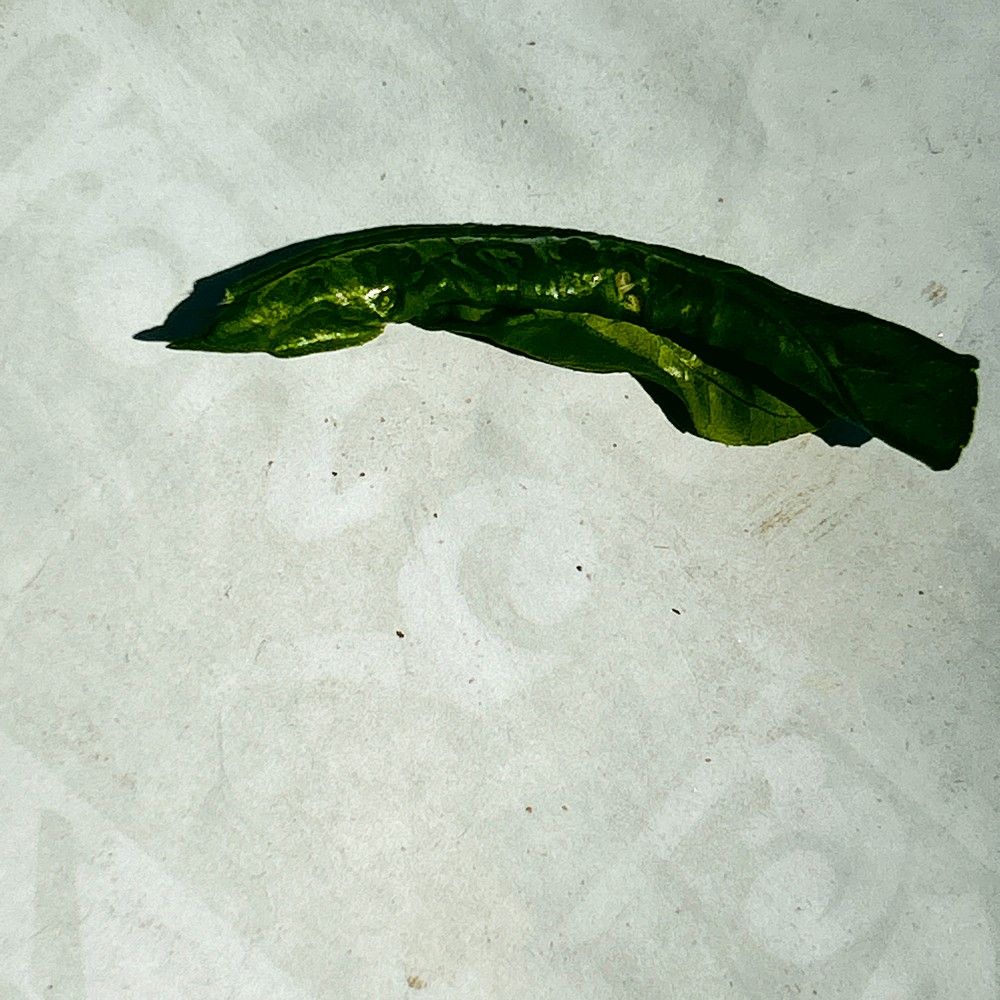
Label: Curl Virus